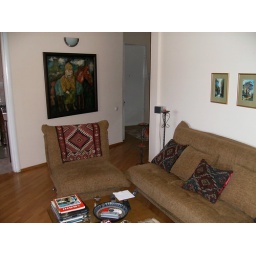
This is a view of the livingroom. I am standing in front of the bedroom door and looking towards the kitchen and the entrance.